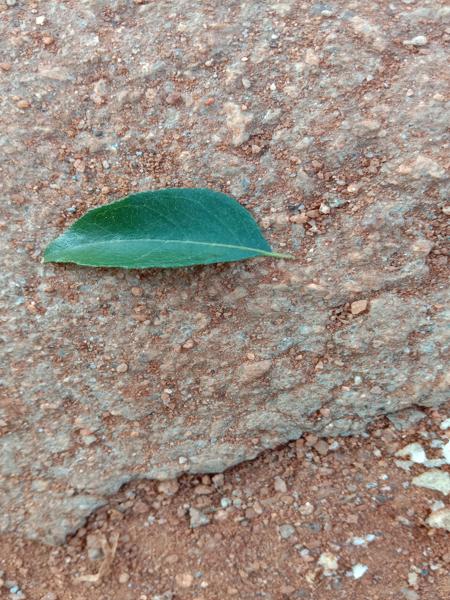
Plant: Curry